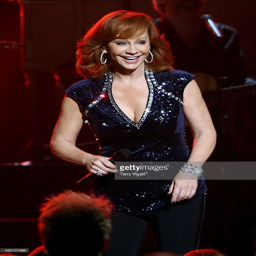
country artist performs onstage at awards .